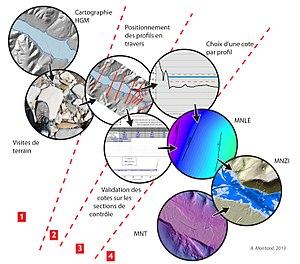
Issu de la thèse ""L'approche hydrogéomorphologique
Le Modèle Numérique de Zones Inondables est une méthode permettant de créer en un temps limité des cartes de hauteurs d'eau pour des crues majeures impactant la totalité du plancher alluvial. Cette méthode présente la particularité de coupler une cartographie hydrogéomorphologique avec un modèle numérique de terrain issu d'un LiDAR.